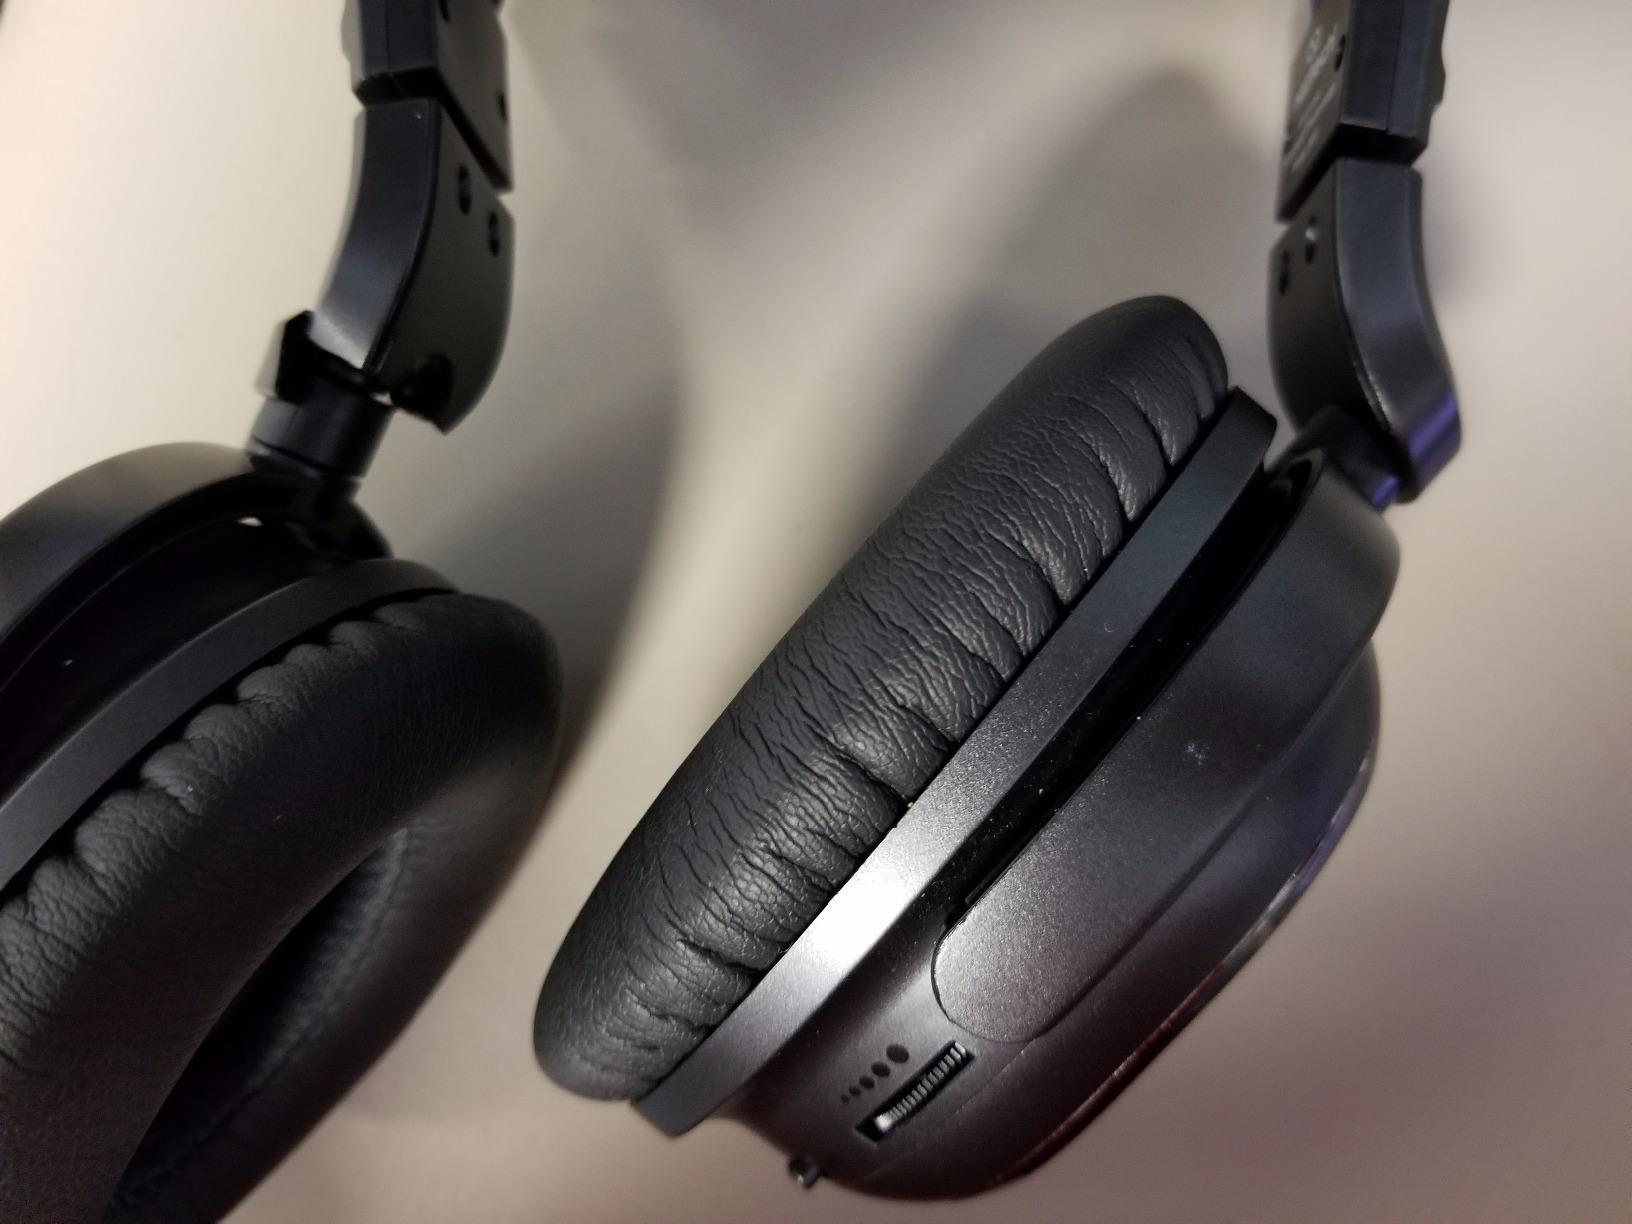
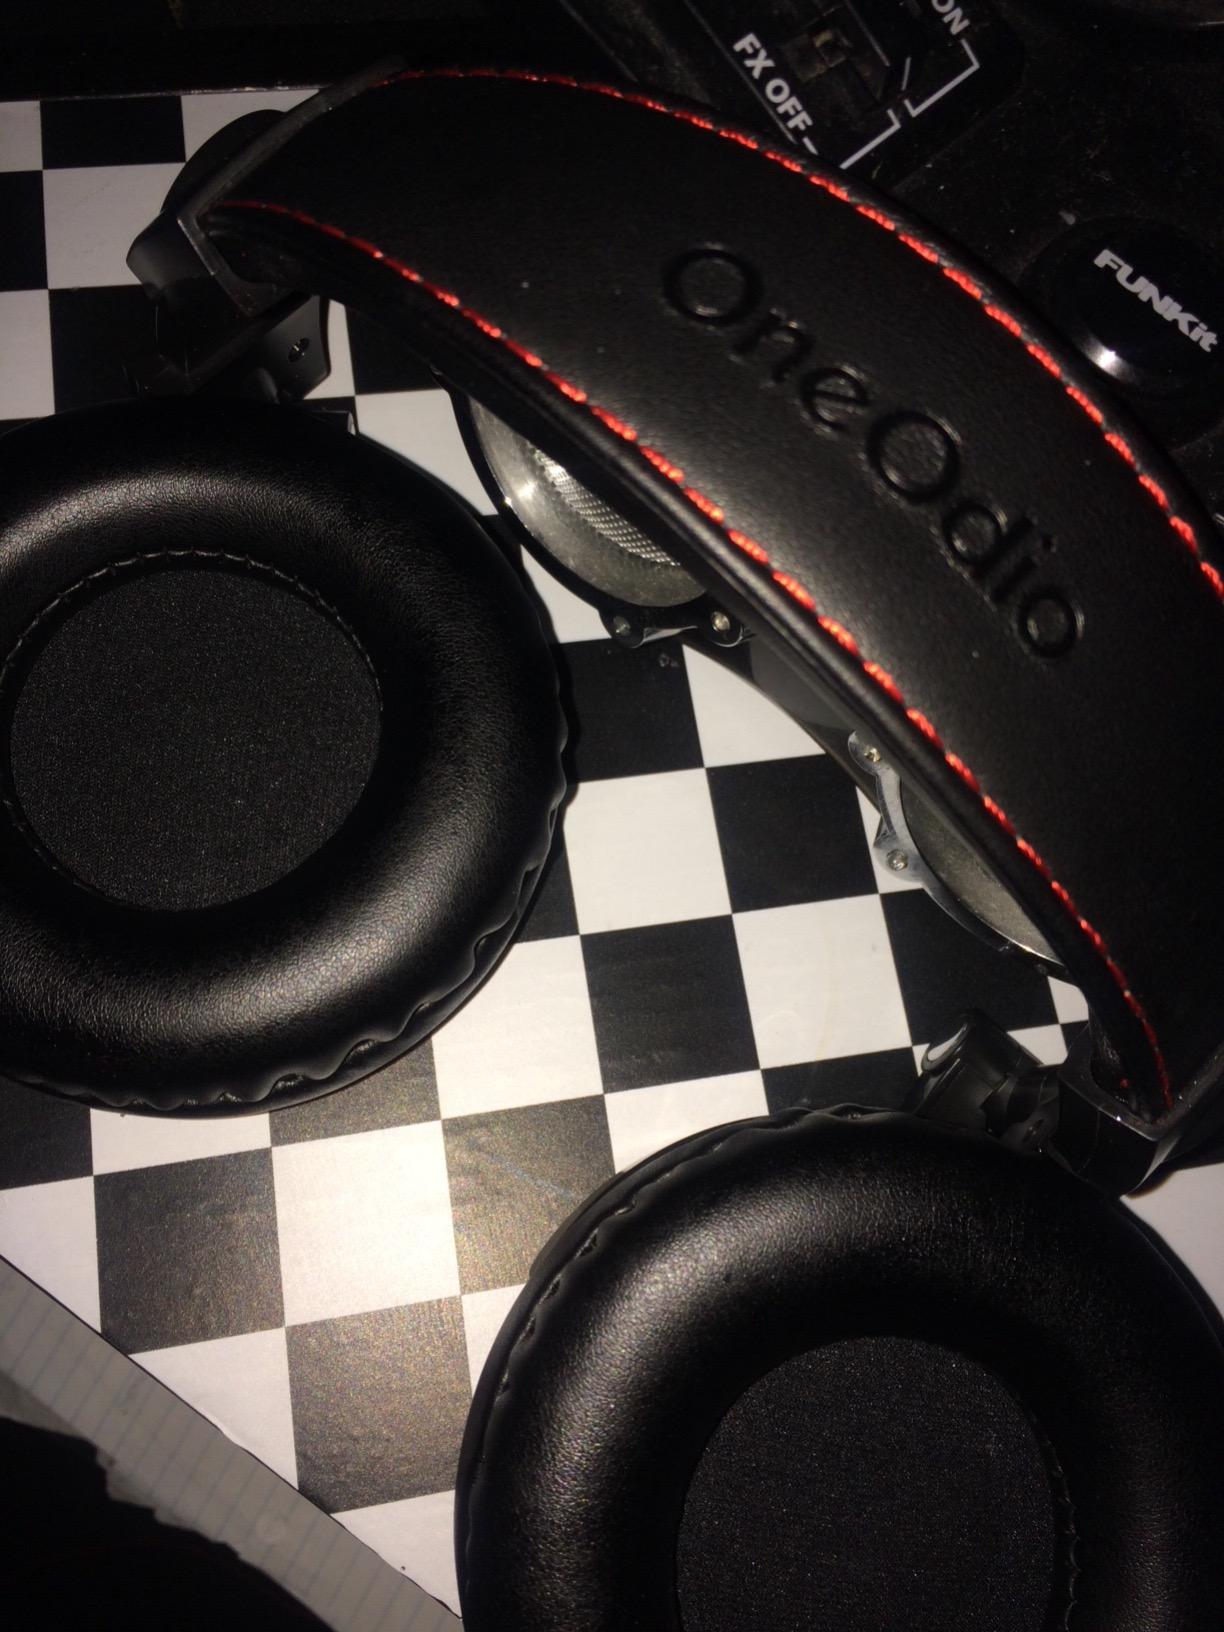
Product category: headphones
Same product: no